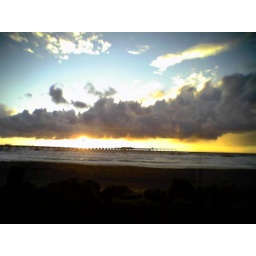
Two of Three. Rain clouds over the ocean as the storm rolls in.